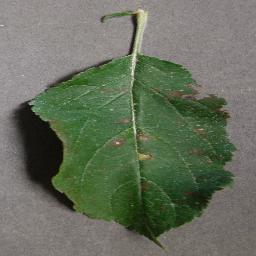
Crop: apple
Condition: cedar_rust